Lidingöbron

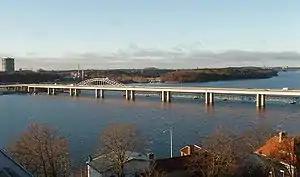
The two bridges connecting Lidingö with Stockholm. View from Hotel Foresta towards Ropsten. The latest bridge, built in 1971. in the front.

Lidingöbron is the name of two existing and three historical bridges across the strait of Lilla Värtan between the mainland Norra Djurgården at Ropsten, at the eastern part of Stockholm, and the island of Lidingö.